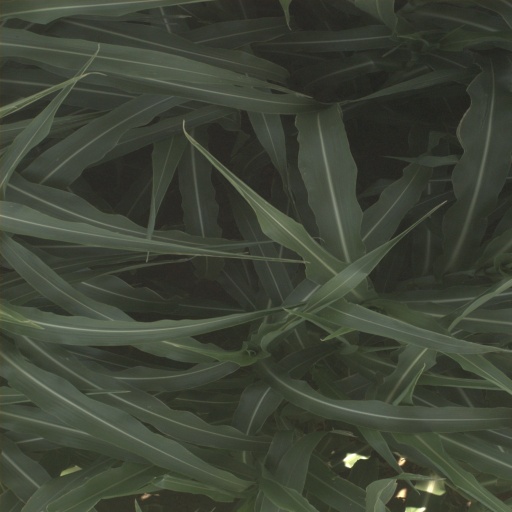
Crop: sorghum